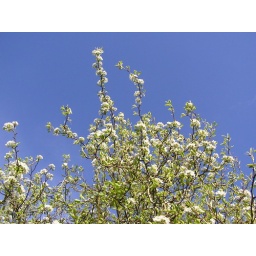
Note how blue the sky is - this was taken moments after the previous shot showing the sheep in the rain